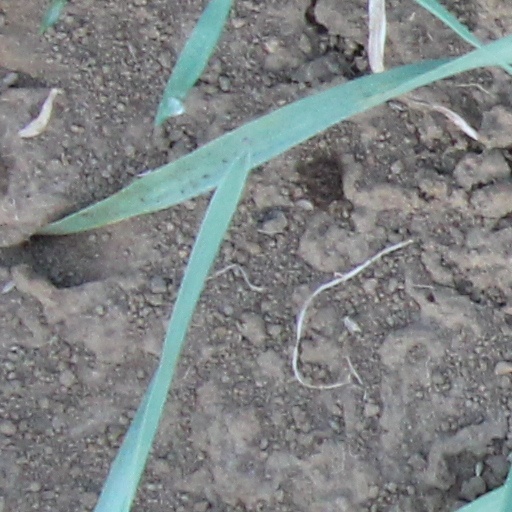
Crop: wheat